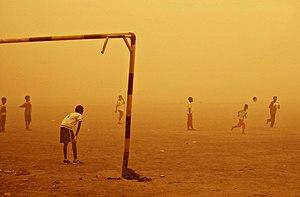
Le climat du Soudan est un climat principalement sec. Il est aride dans le nord, tandis qu'il est tropical dit de « savane », plus au sud. L'extrême sud-ouest est même tropical humide.